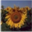
Label: sunflower